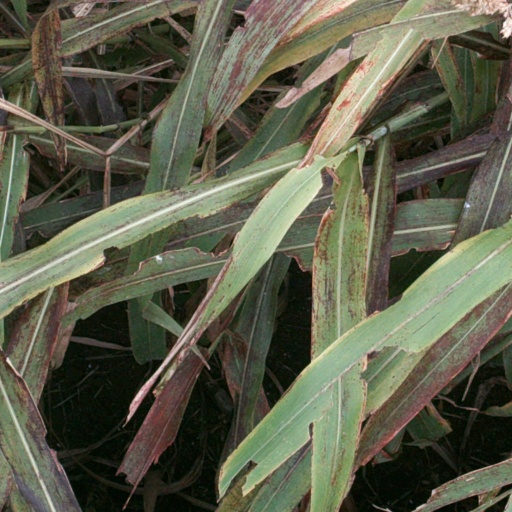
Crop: sorghum